Renly Baratheon

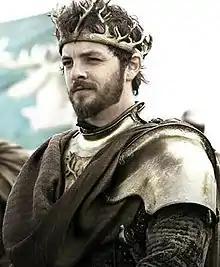
Gethin Anthony as Renly Baratheon

Renly Baratheon is a fictional character in the "A Song of Ice and Fire" series of fantasy novels by American author George R. R. Martin, and its television adaptation "Game of Thrones".